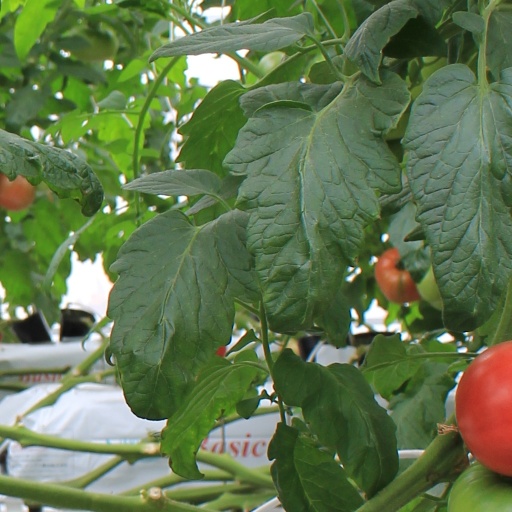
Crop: tomato